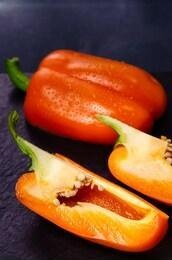
Label: capsicum